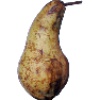
Label: Pear Abate 1